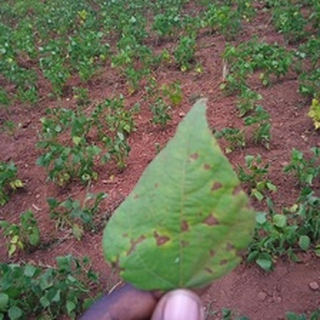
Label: bean_angular_leaf_spot